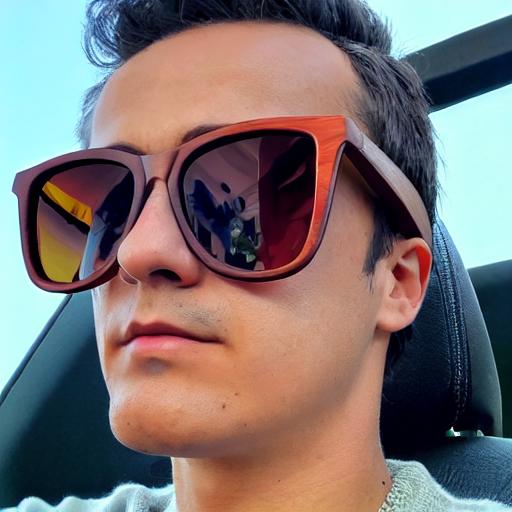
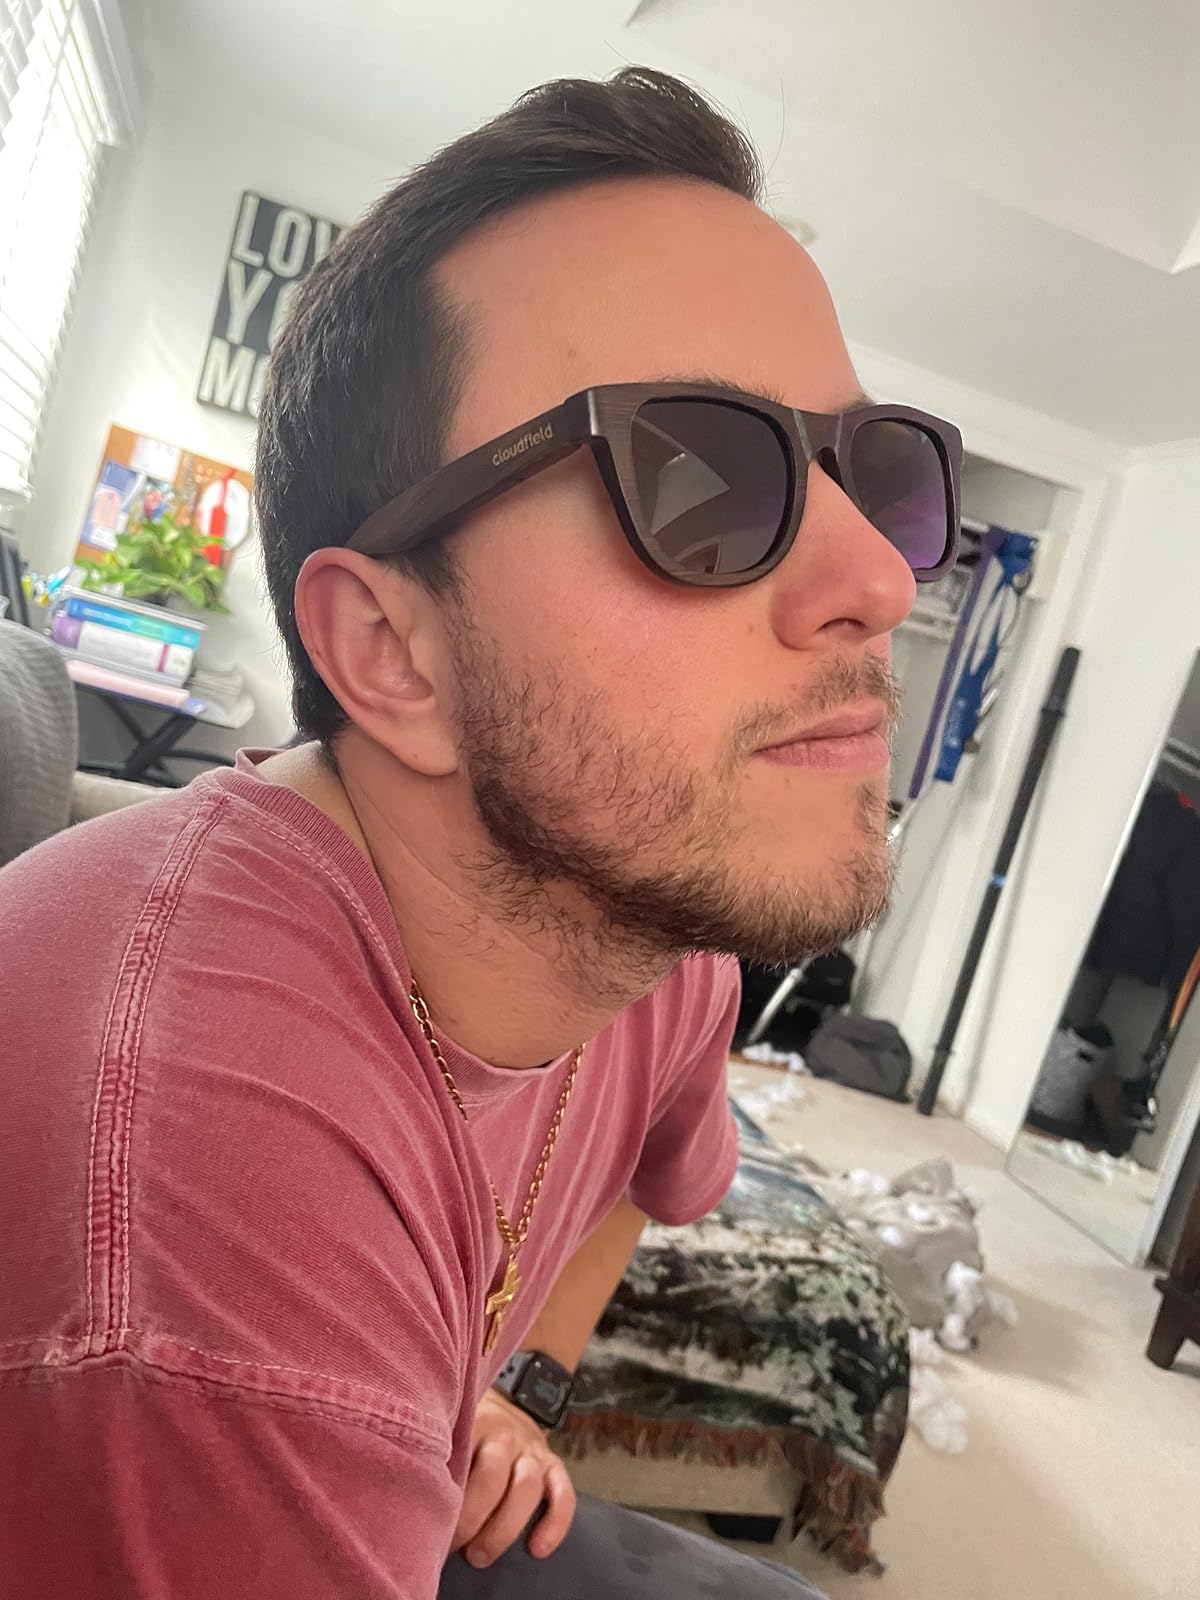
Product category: accessories_sunglasses
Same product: no